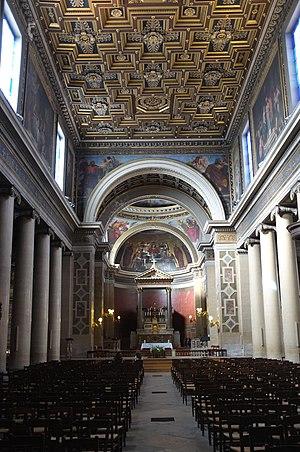
intérieur de l'Église Notre-Dame-de-Lorette (Paris) This building is classé au titre des Monuments Historiques. It is indexed in the Base Mérimée, a database of architectural heritage maintained by the French Ministry of Culture,